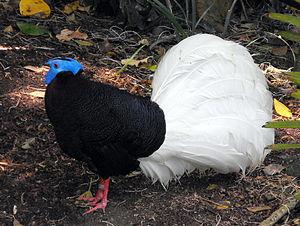
Le Faisan de Bulwer est une espèce d'oiseaux de la famille des Phasianidae.